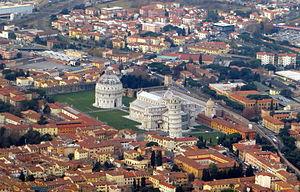
La Piazza dei Miracoli, ou place de la Cathédrale de Pise, est le centre religieux et le lieu artistique et touristique le plus important de Pise. Inscrite au patrimoine mondial de l’UNESCO depuis 1987, on peut y admirer les monuments qui forment le centre de la vie religieuse de la ville.